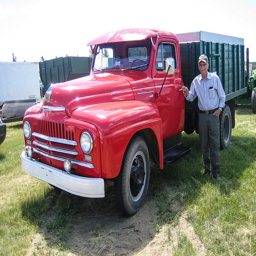
An older man standing next to a large red truck.
a man stands next to a red truck
An old man standing next to his red truck.
a man standing next to a big red truck
An older man standing next to an older truck.